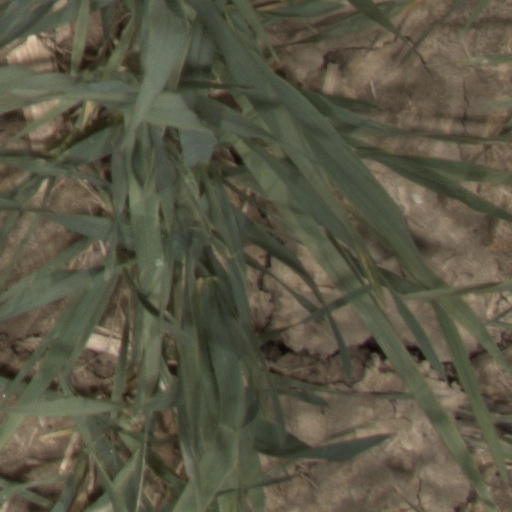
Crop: wheat